Buchli drive

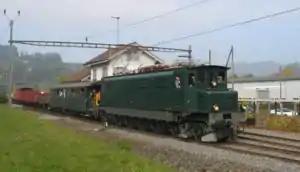
SBB-CFF-FFS Ae 4/7 class locomotive

Nearly 240 locomotives of the SBB with Buchli drive were in use for over sixty years. The SBB Ae 3/6 class locomotives were in operation from 1921 to 1994. French tracks had 100 express train locomotives using the Buchli drive, in service for fifty years.